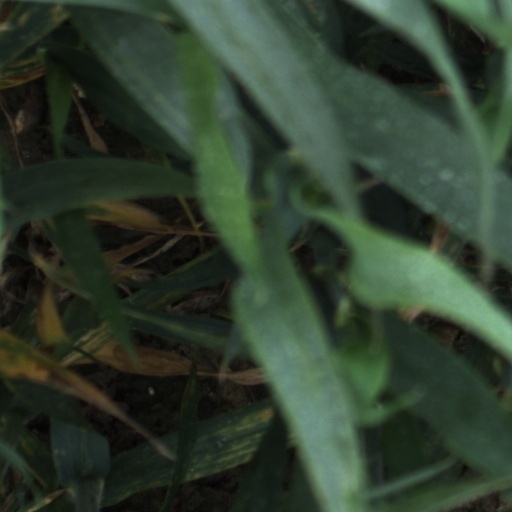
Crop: wheat